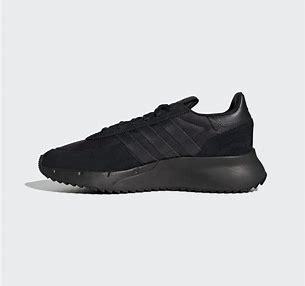
Brand: Adidas
Model: Retropy F2